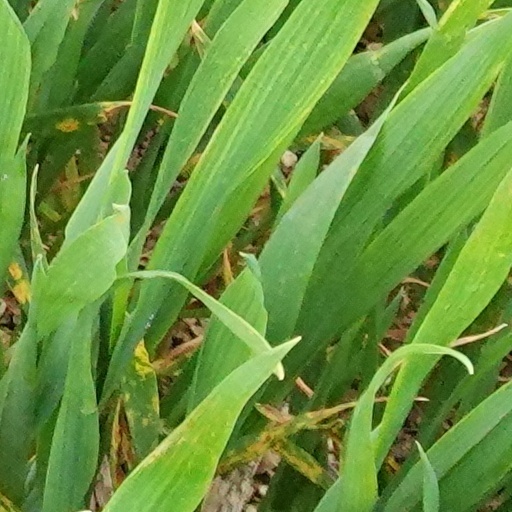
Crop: wheat